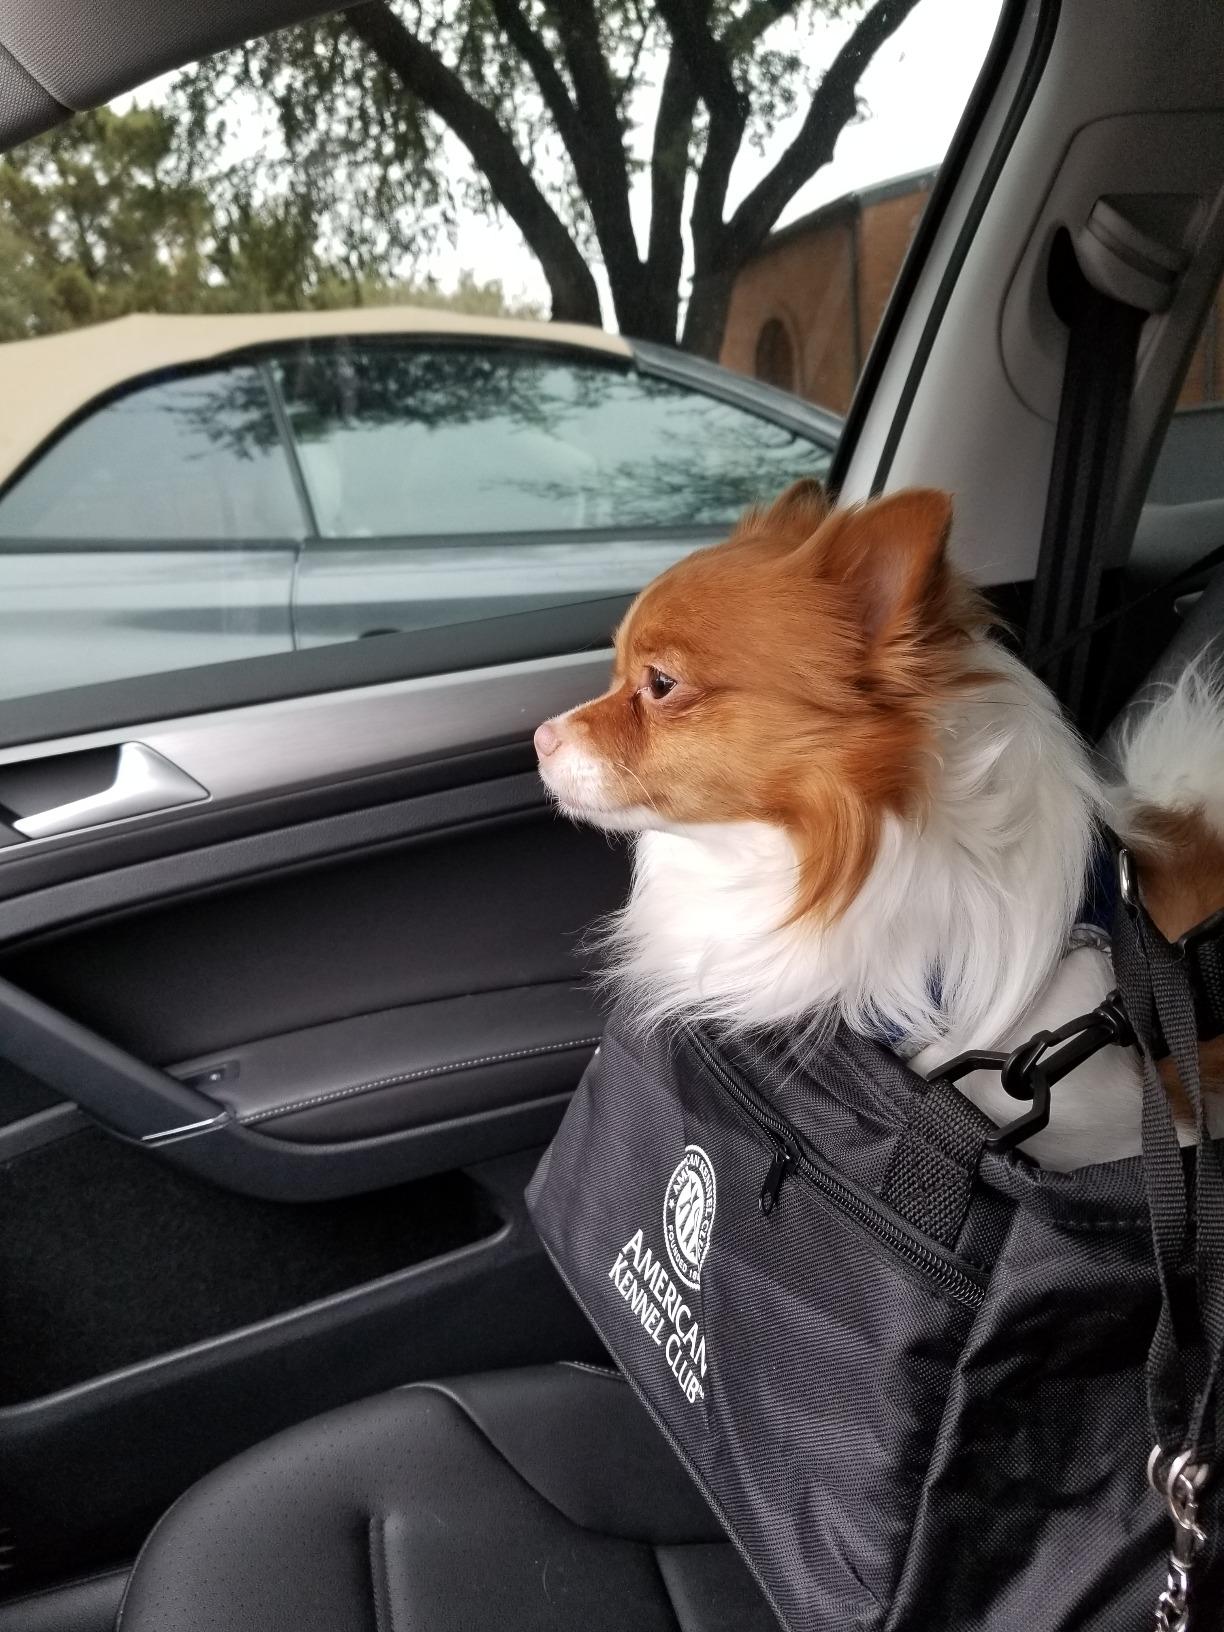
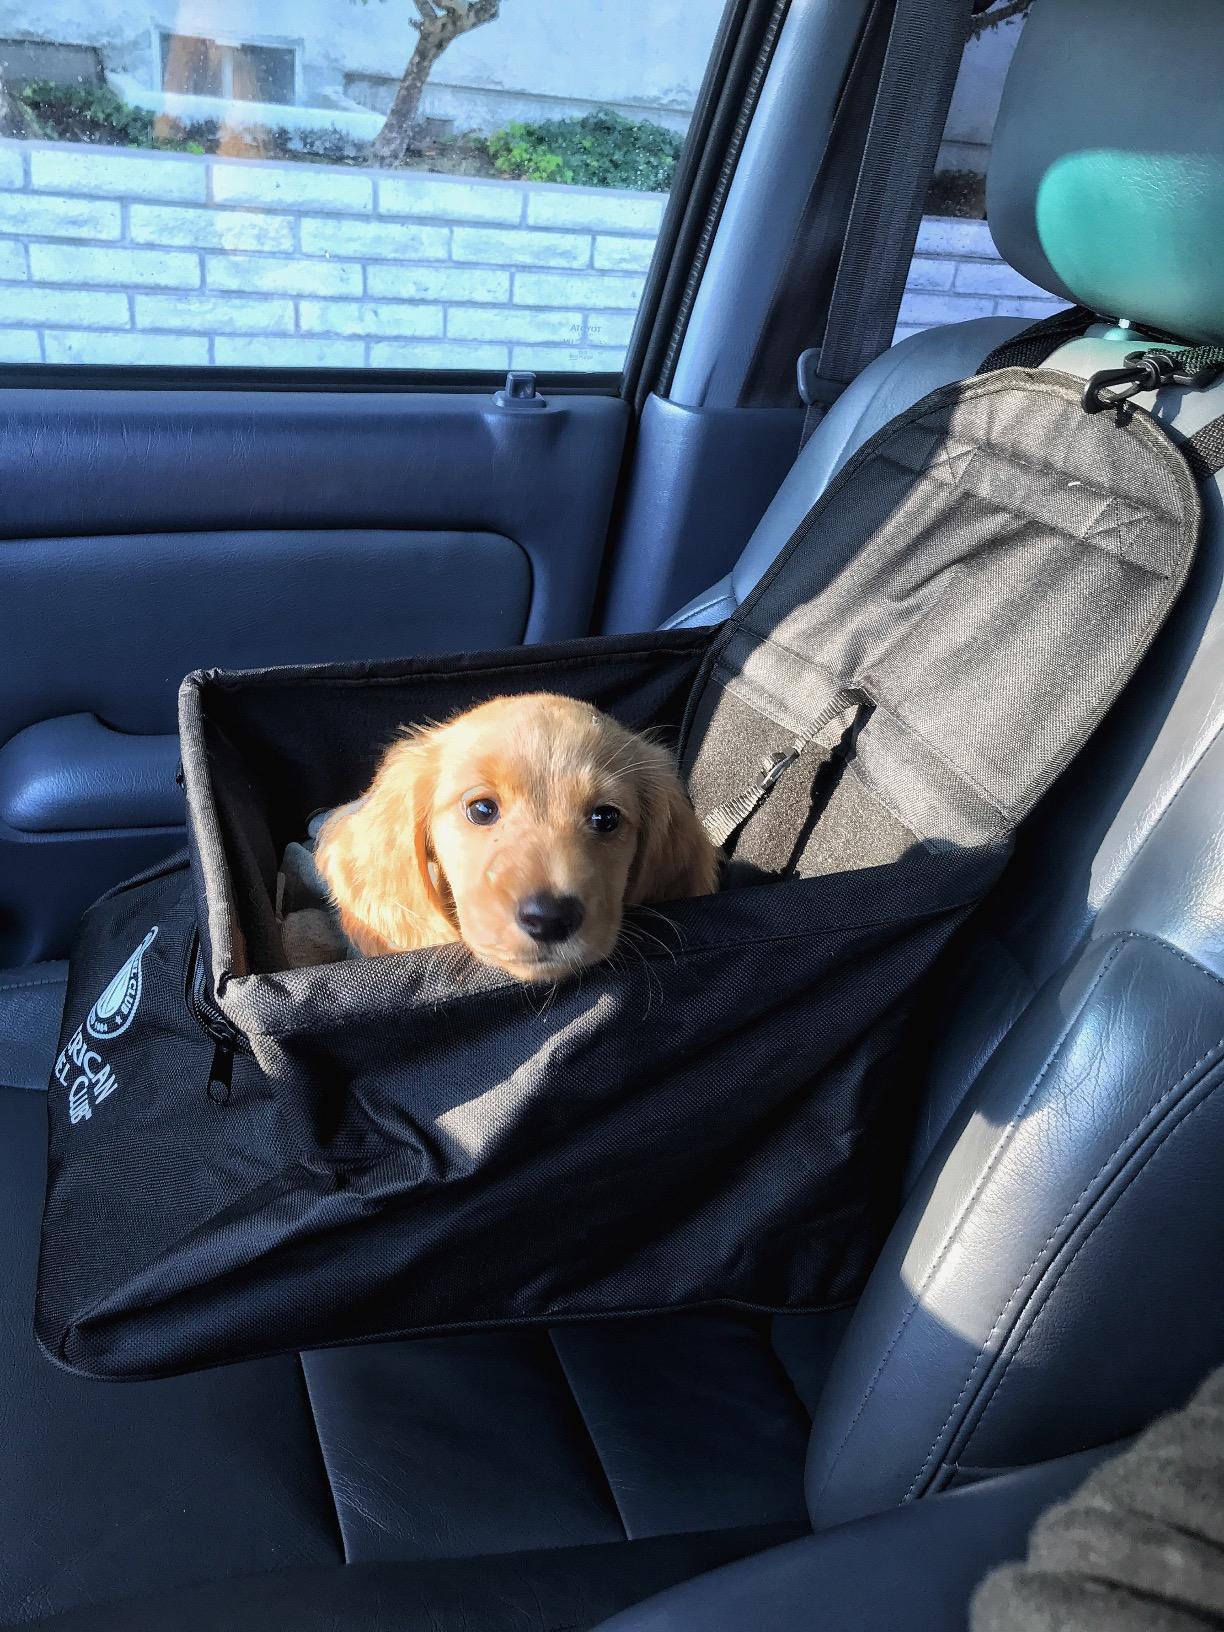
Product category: items_kennel
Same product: yes